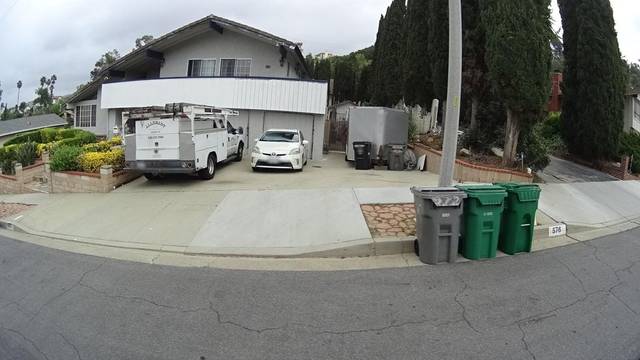
Region: Mexico
Coordinates: 34.021, -117.794